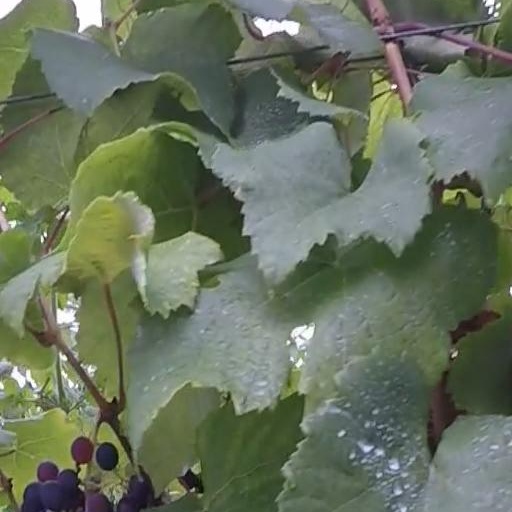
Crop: grape